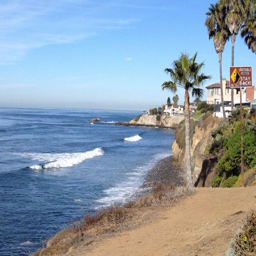
view of the coast line off a city